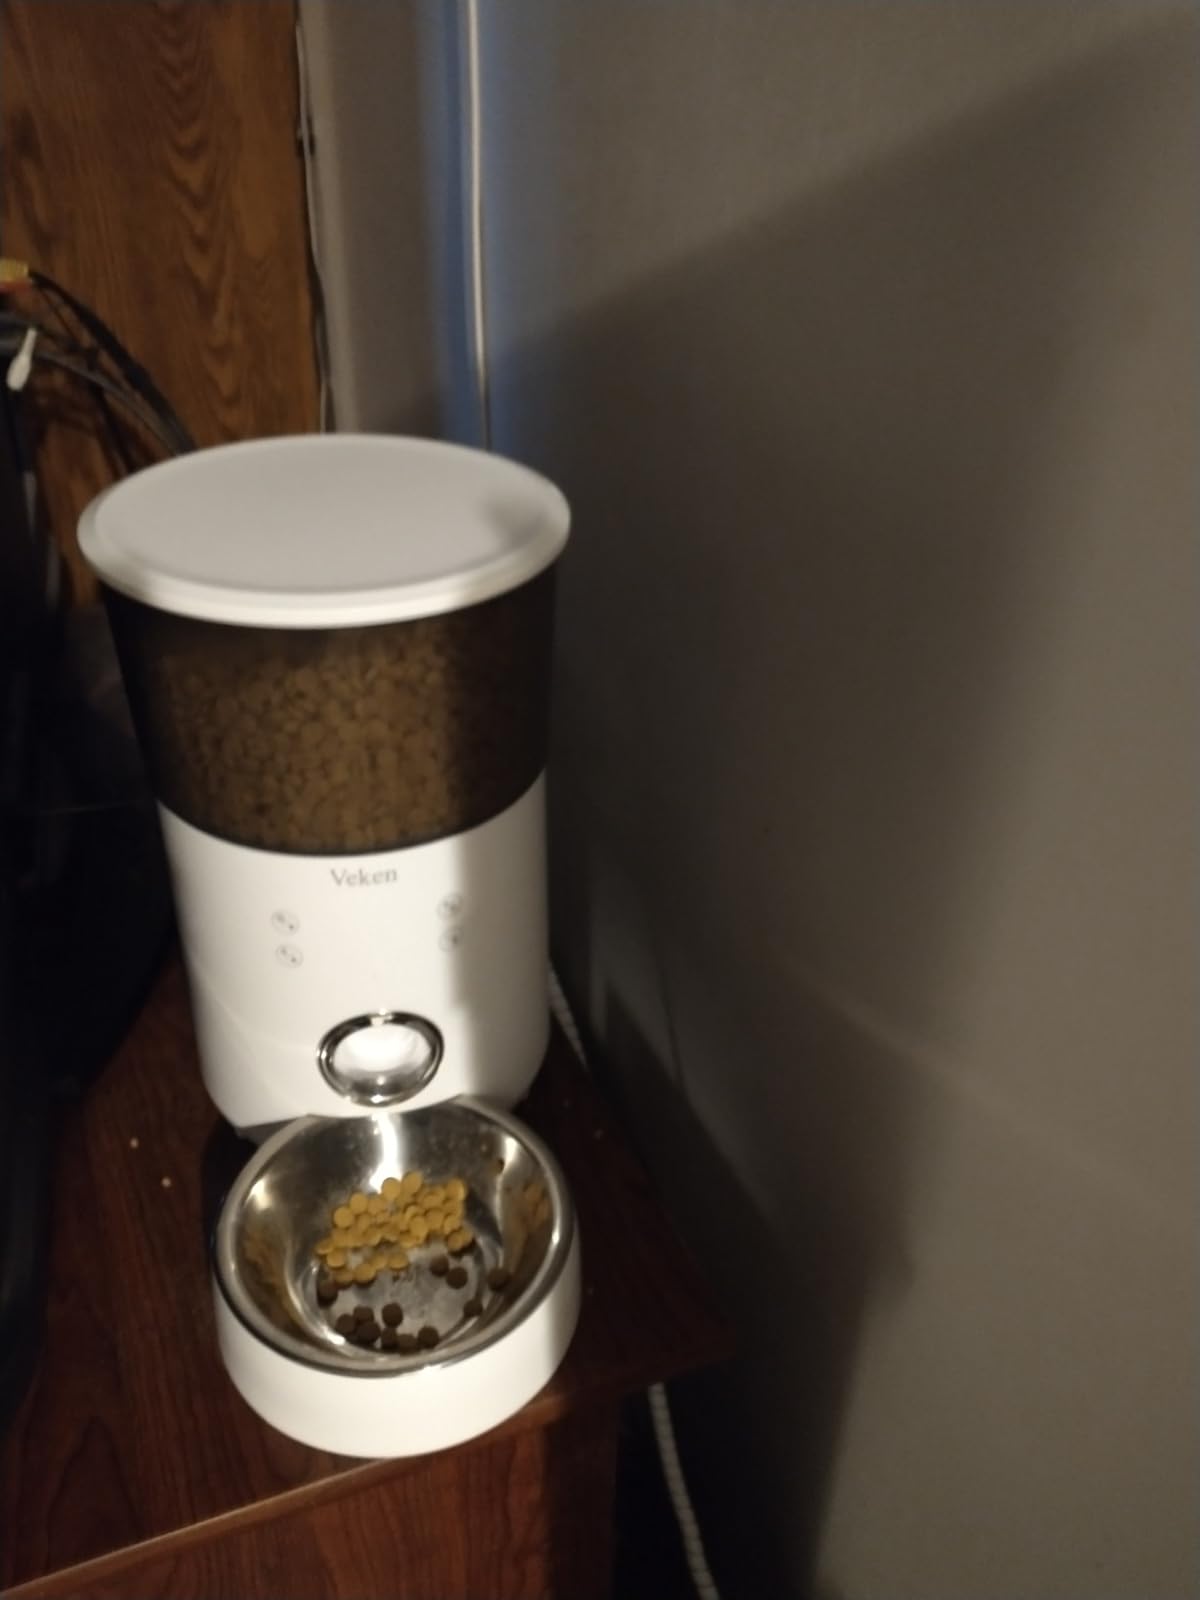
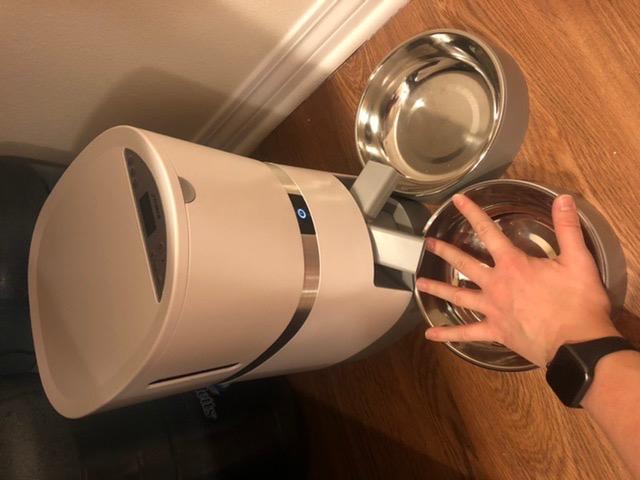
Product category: items_feeder
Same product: no